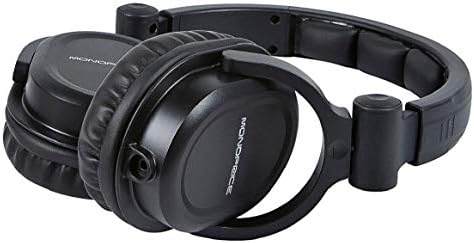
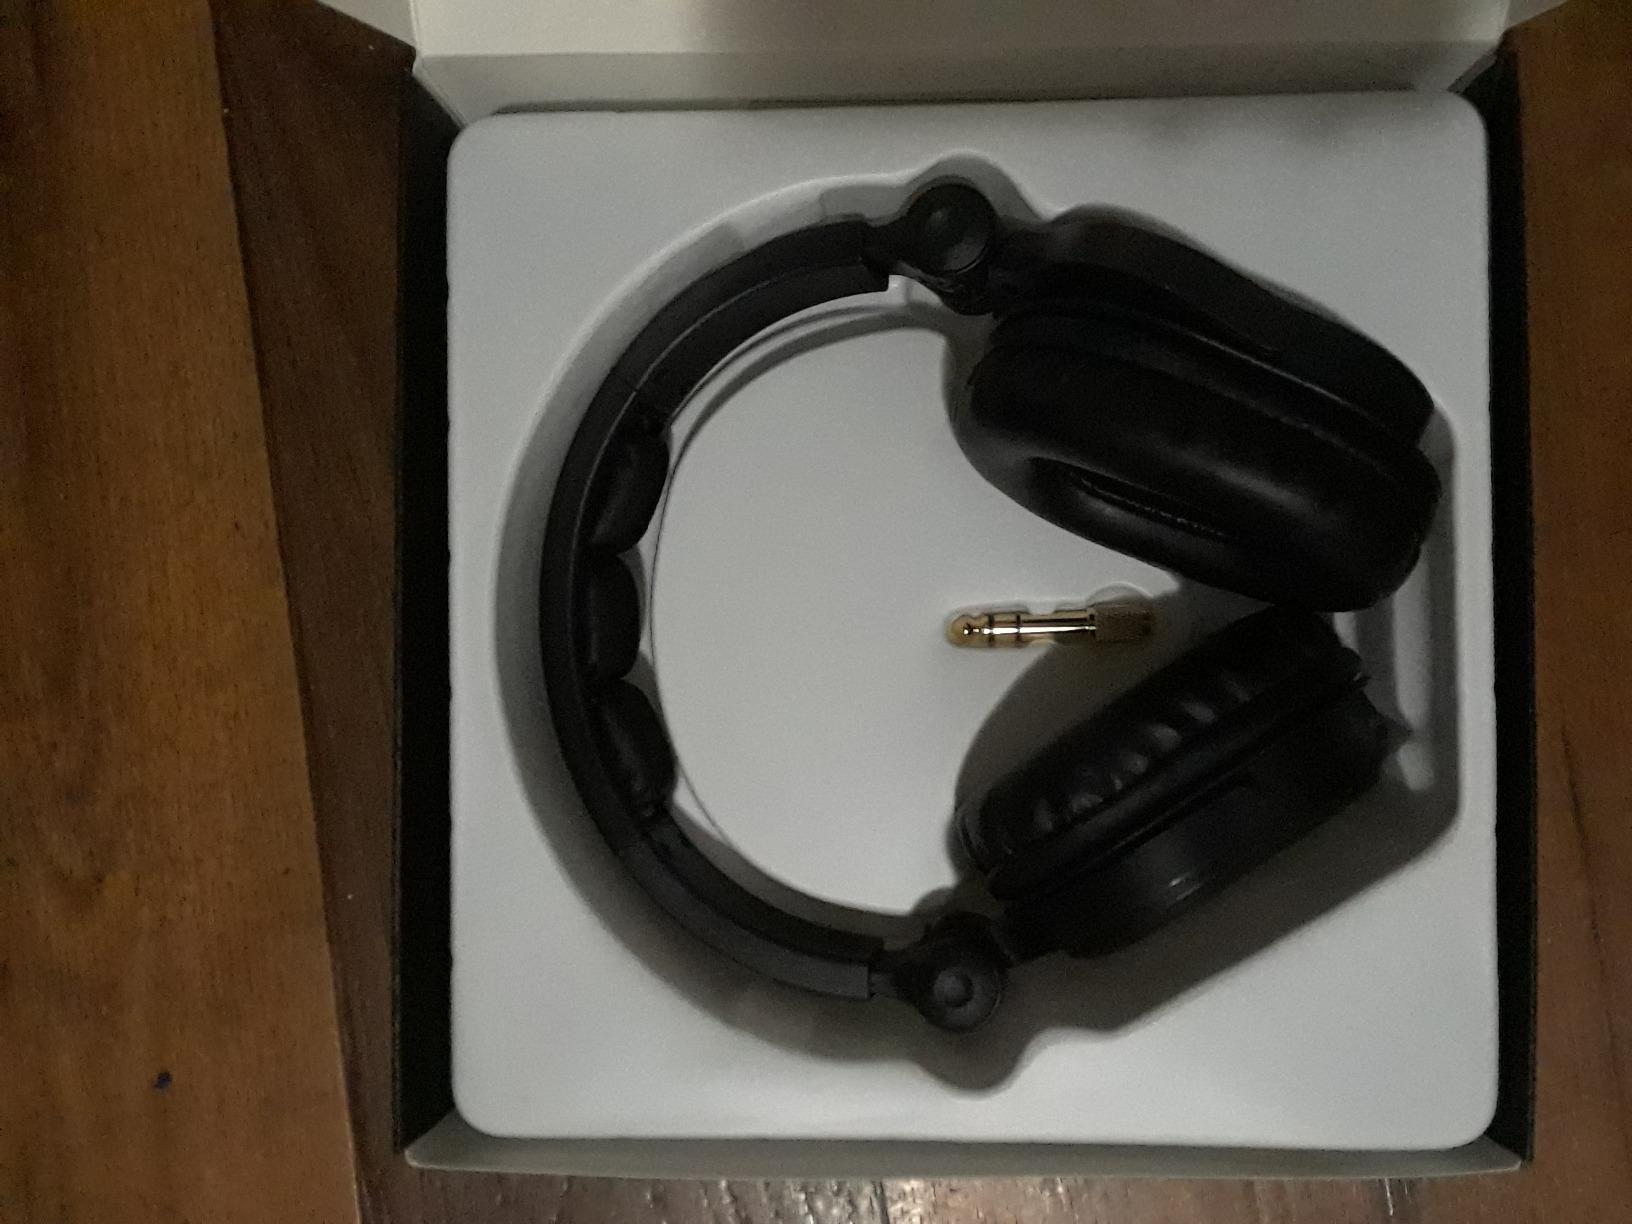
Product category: headphones
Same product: yes